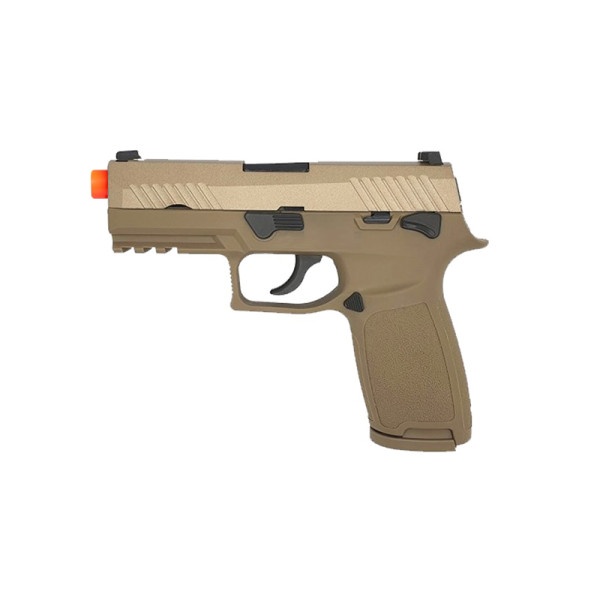
AW CUSTOM™ - Sig Sauer M18-Tan Gel Blaster Replica
Length 194mm Blow Back Yes Shooting Mode Semi-Automatic Bullet Type 7mm -8mm (Muzzle Velocity) 260-280FPS Please note: Before you purchase please be aware, the Mag lip have been modified to clear the slide release and blow back unit. If you are not comfortable with this, please make your purchase carefully!
Brand: Armorer Works
Category: Sporting Goods > Outdoor Recreation > Hunting & Shooting > Gel Blasters & Accessories > Gel Blasters